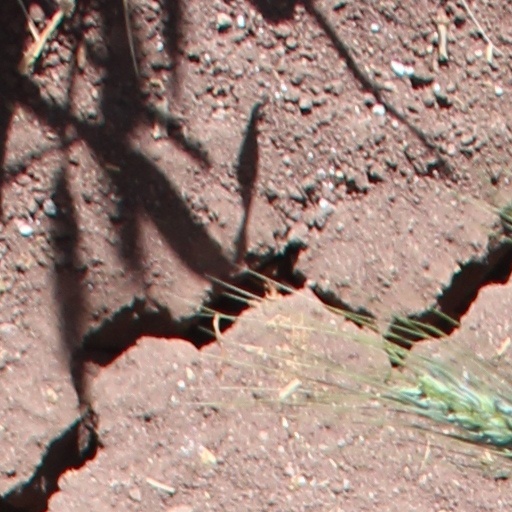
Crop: wheat